Tales of Destiny

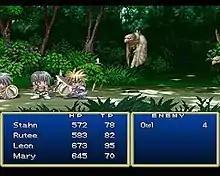
Battle from the original PlayStation version of "Tales of Destiny"

The game uses an enhanced version of the Linear Motion Battle System that debuted in the first game of the series, "Tales of Phantasia". Battles take place on a 2-D plane where characters and enemies act in real time. Melee and ranged attacks are executed in real time, with spell casting requiring a chanting time that increases directly with the complexity of the spell being cast. When the chanting of a spell is complete, game-time temporarily stops as the spell animation is carried out and damage is assigned, so spells essentially act as interrupts. Special melee and ranged attacks do more damage or have more hits than normal attacks, but require technical points, or TP, to be consumed for use. Also, the battle system rewards the player with extra experience for stringing together multi-hit combos. The end result of this break from turn-based RPG battle systems is a more fast-paced and reaction-oriented system that behaves more like a side-scrolling action game.